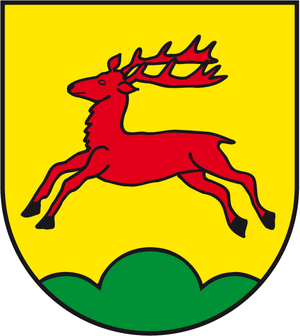
Klietz est une commune allemande de l'arrondissement de Stendal, Land de Saxe-Anhalt.